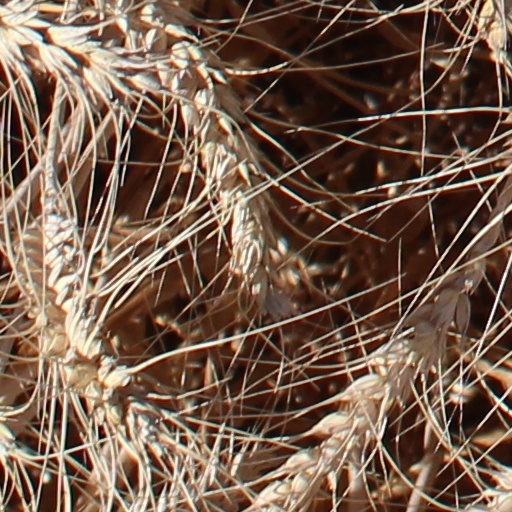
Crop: wheat